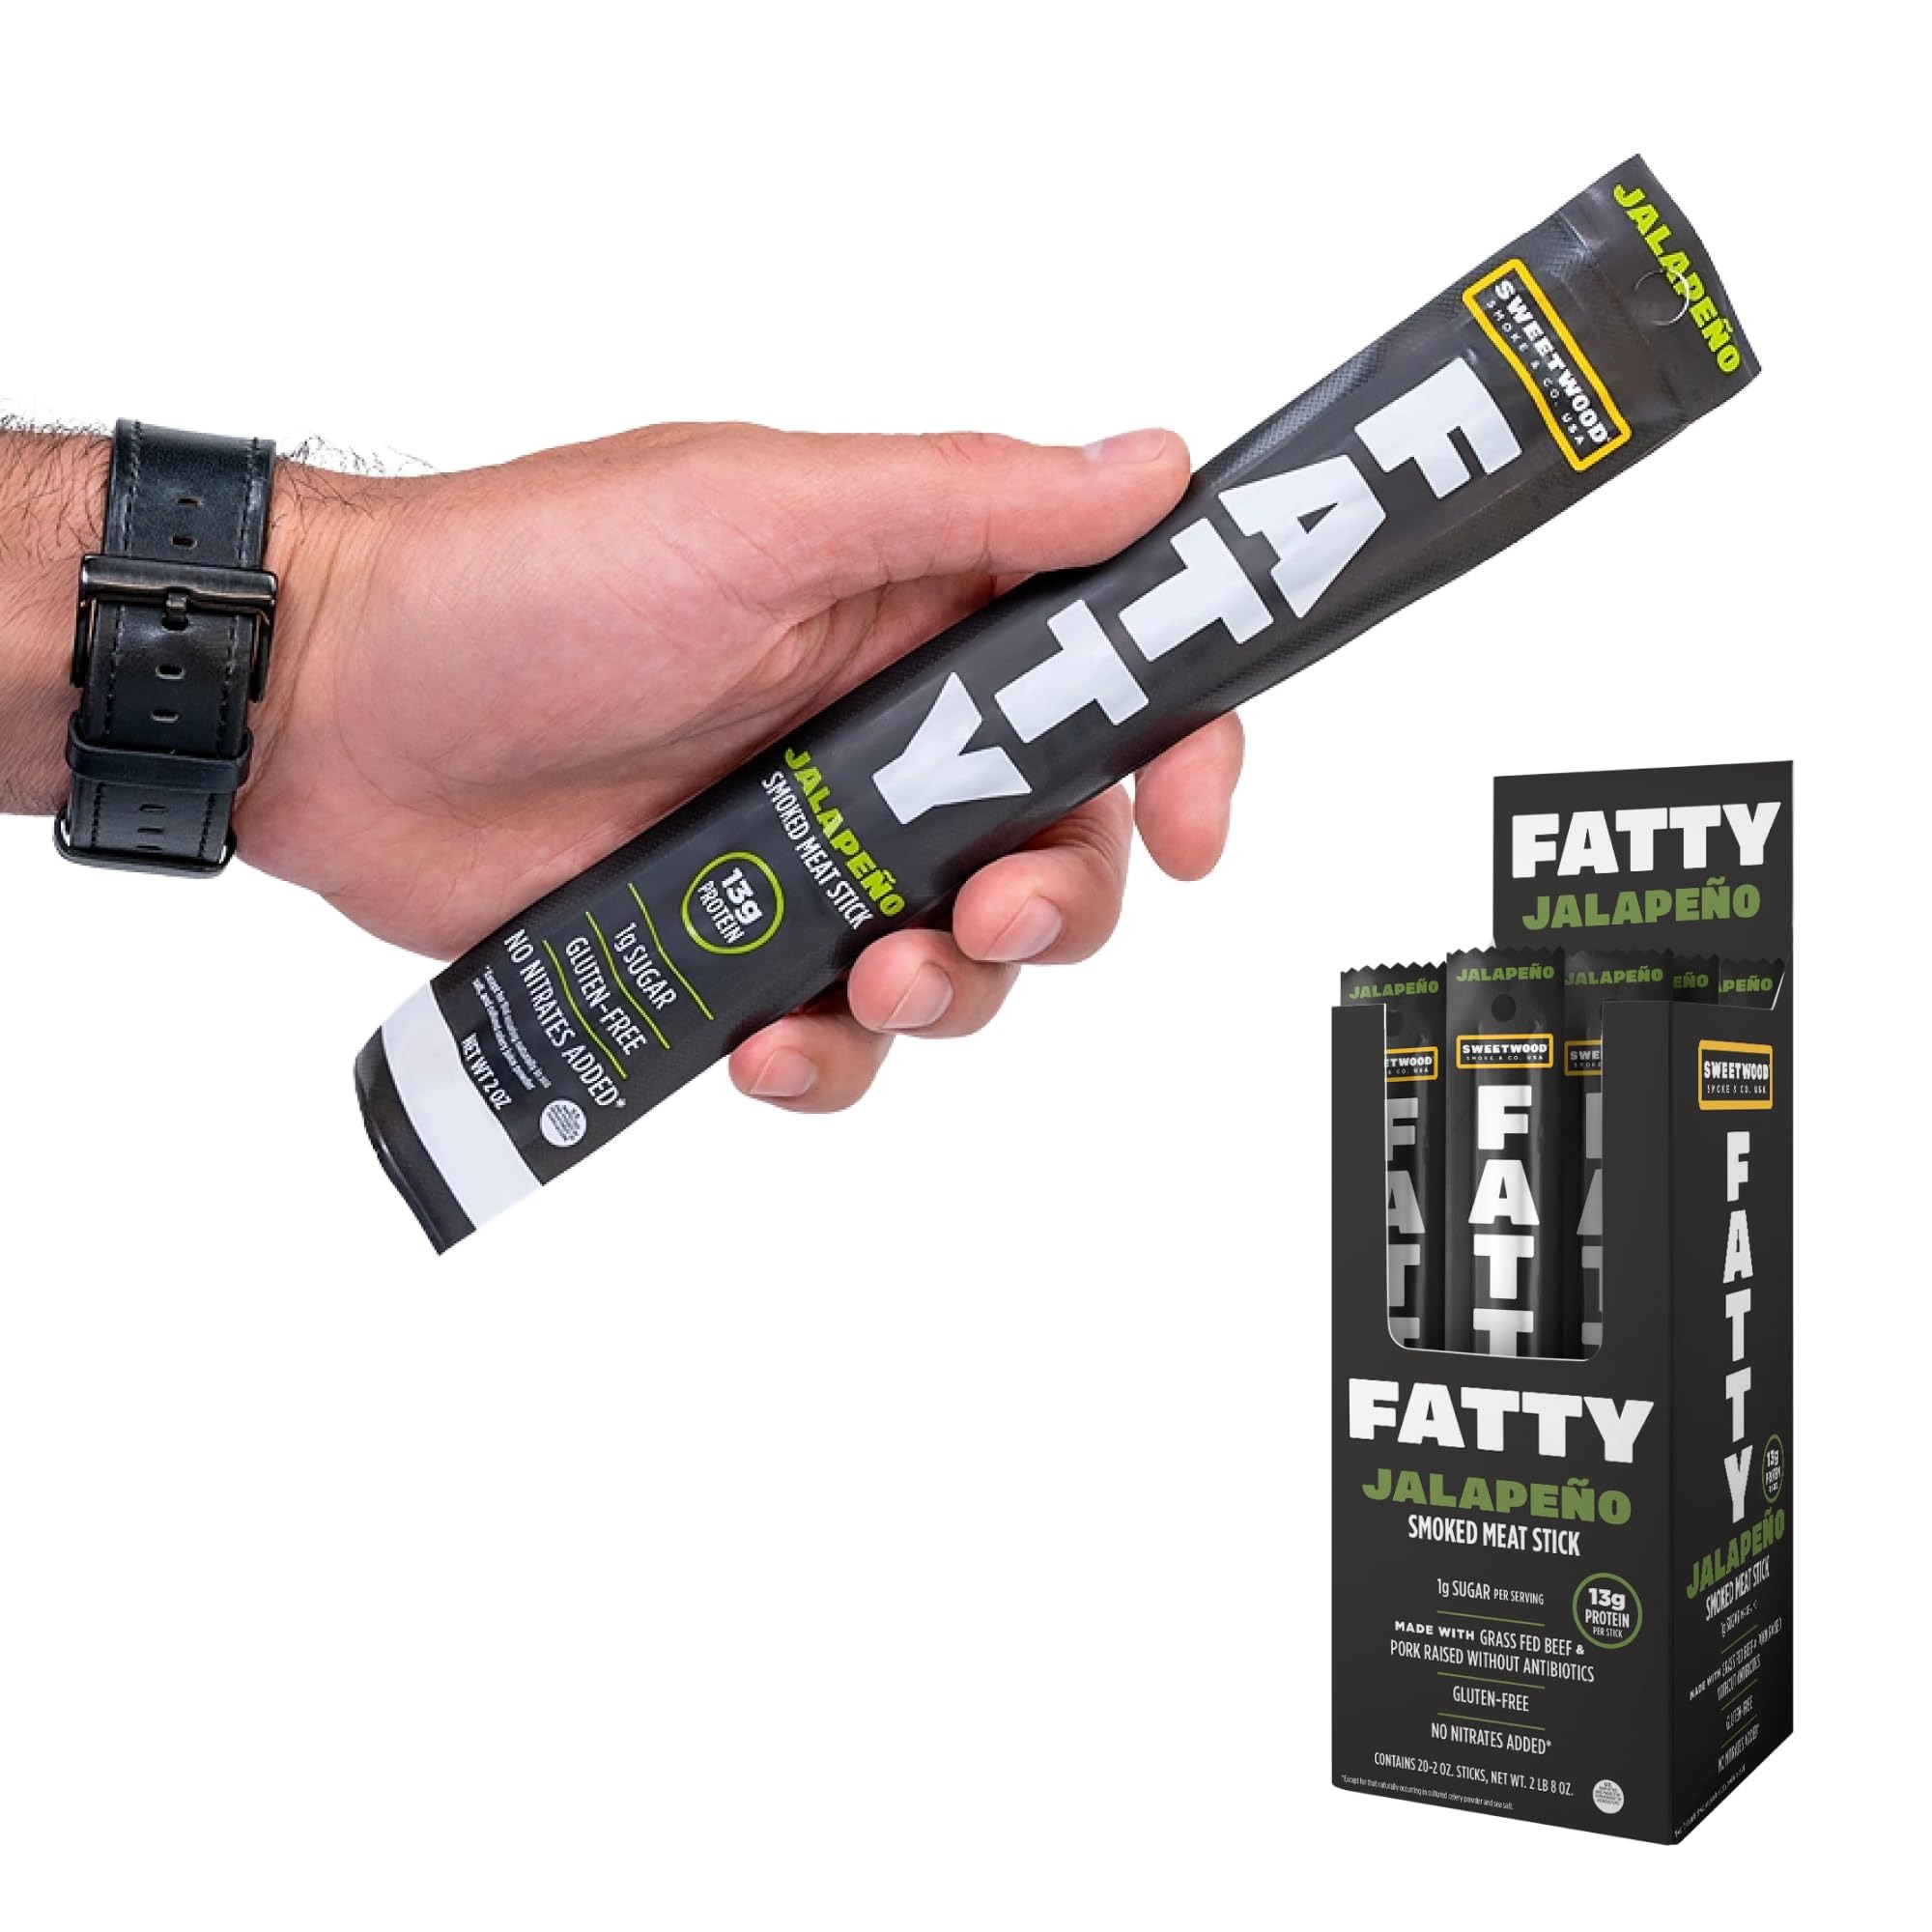
Item Name: FATTY Grass-Fed Beef Smoked Meat Sticks, Jalapeno Flavor, 13g Protein Per Stick, 2 oz. (Pack of 20)
Bullet Point 1: NATURALLY RAISED, NATURALLY DELICIOUS: Crafted with premium ingredients, our meat strips feature grass-fed beef and pork raised without antibiotics; Experience the irresistible snacking pleasure of our delicious and responsibly sourced strips
Bullet Point 2: INGREDIENTS WORTH SAVORING: Our Jalapeno flavor features an impeccable blend of pork raised without antibiotics, grass-fed beef, sea salt, encapsulated citric acid, and spices, including red and black pepper; It's further enhanced with dried jalapeno flakes, cane sugar, cultured celery juice powder, cherry powder, and dehydrated garlic, all encased in colored collagen casing; Enjoy a flavor-packed journey with every bite
Bullet Point 3: DELICIOUSLY CLEAN: Embrace the purity of our meat strips, free from gluten, nitrites, nitrates, MSG, artificial colors, and flavors; Indulge in a wholesome snacking experience as we craft our meat sticks with your well-being in mind
Bullet Point 4: ON-THE-GO PROTEIN POWER: Whether you're hitting the gym, going on a camping escapade, or enjoying a road trip, our meat sticks make the perfect high-protein snack; With their low-carb content, they provide a satisfying and nutritious option for your active lifestyle
Bullet Point 5: VERSATILE PACKS FOR 2 OUNCE STRIPS: Satisfy your hunger your way with a range of versatile packaging options available, including 20 Pack or Pack of 5
Value: 40.0
Unit: Ounce

Price: 59.8